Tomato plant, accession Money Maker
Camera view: tilt-top (135 deg); turntable rotation: 0 degrees
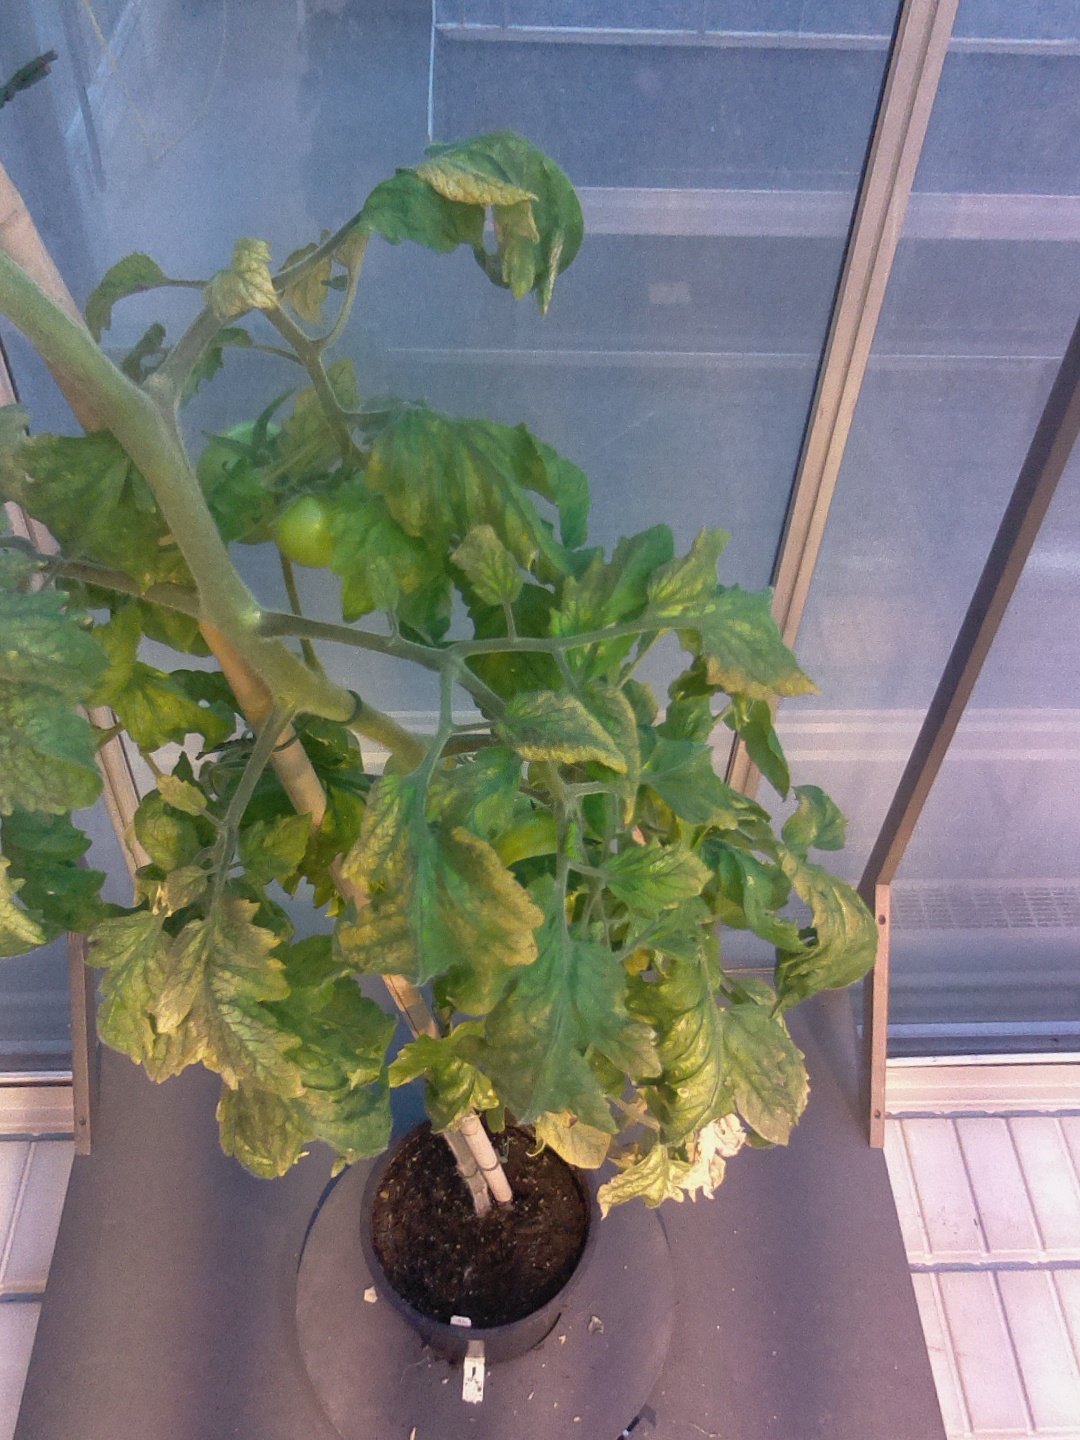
BBCH growth stage 79: 90% -100% of final fruit size